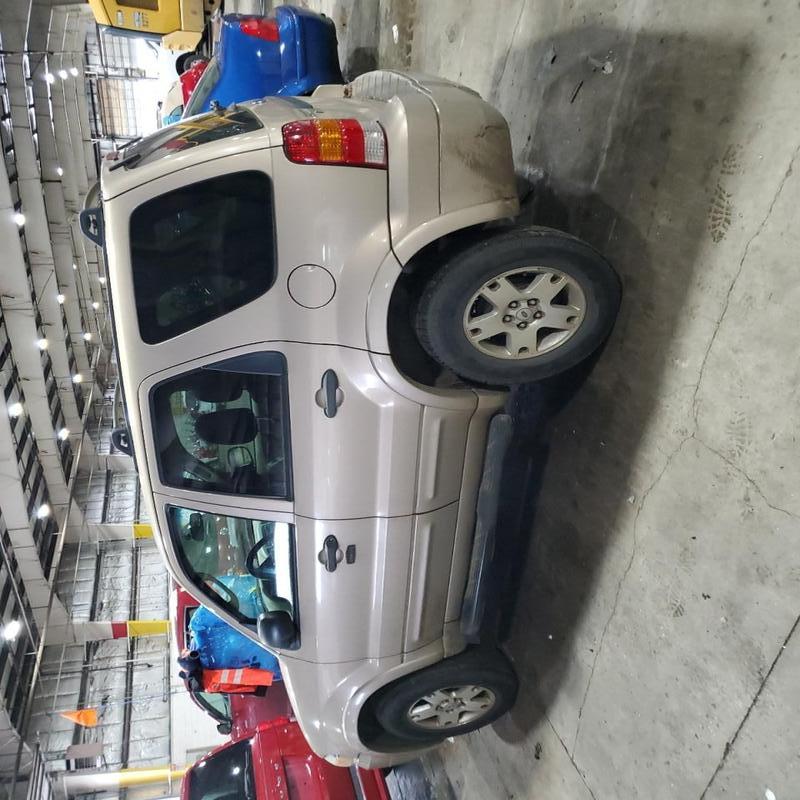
Aucun dommage détecté.
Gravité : aucun